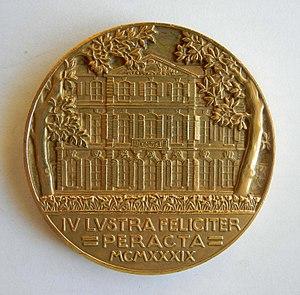
Médaille John Loudun (1866 – 1955) Ambassadeur hollandais à Paris de 1919 à 1940 IV LVSTRA FELICITER PERACTA Voir
John Loudon, né le 18 mars 1866 à La Haye et mort le 11 novembre 1955 à Wassenaar, est un homme politique néerlandais. Diplomate, il fut ministre des Affaires étrangères pendant la Première Guerre mondiale de 1913 à 1918.